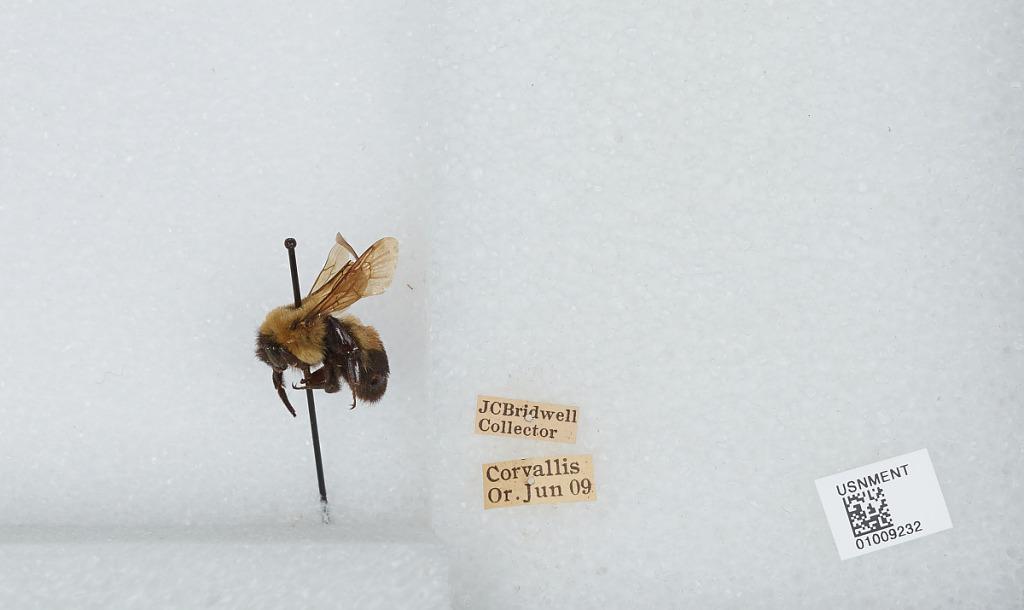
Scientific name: Bombus (Separatobombus) griseocollis (De Geer)
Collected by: J. Bridwell
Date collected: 1909-6-
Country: United States
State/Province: Oregon
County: Benton
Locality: Corvallis
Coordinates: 44.5667, -123.283